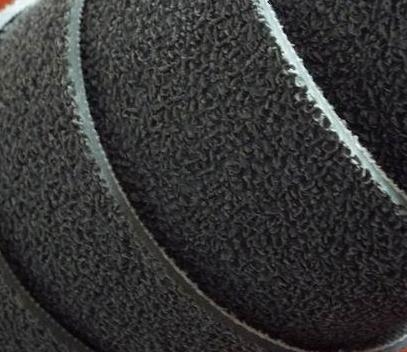
Texture: porous